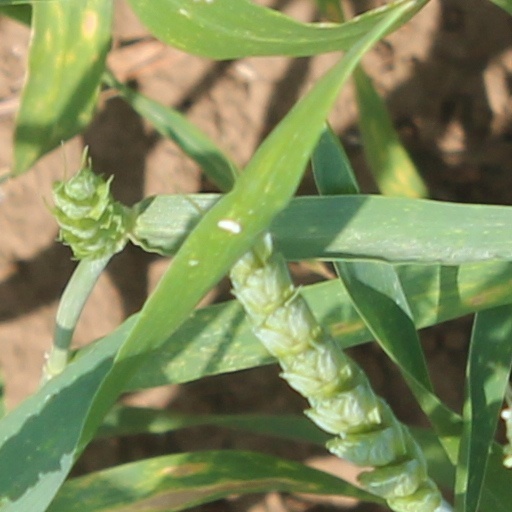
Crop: wheat